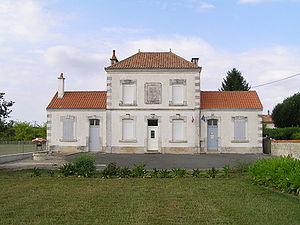
mairie de La Chèvrerie
La Chèvrerie est une commune du sud-ouest de la France, située dans le département de la Charente.